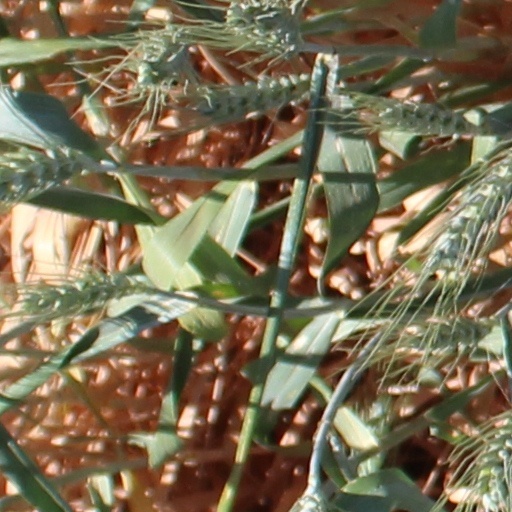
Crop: wheat